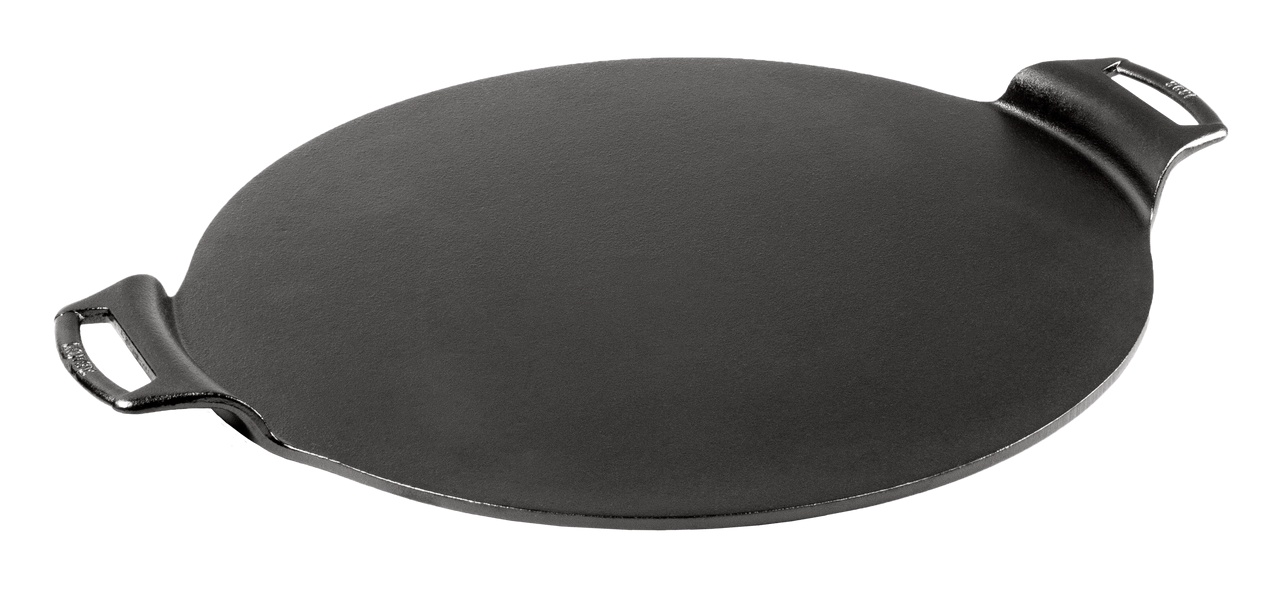
Lodge Cast Iron Pizza Pan 15in/38cm
Brand: Lodge Cast Iron
Crispy, restaurant-style crust has nothing on this pizza pan. Its naturally seasoned cooking surface delivers great results and doesn't dent, bend, or warp at high temperatures. Crafted in America with iron and oil and a design lets you bake to the edge, use this pizza pan to take pizza night to the next level. It provides excellent heat distribution and retention for consistent, even cooking. Seasoned and ready to use. Seasoned with 100% natural vegetable oil Dual handle design Rimless design allows for edge-to-edge baking Perfect for traditional large 14-inch pizza crust Unparalleled heat retention and even heating Use in the oven Not intended for stovetop use Made in the USA
Category: Home & Garden > Kitchen & Dining > Cookware & Bakeware > Bakeware > Pizza Pans